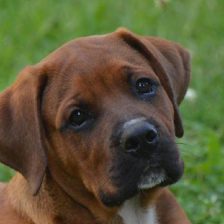
Label: animals